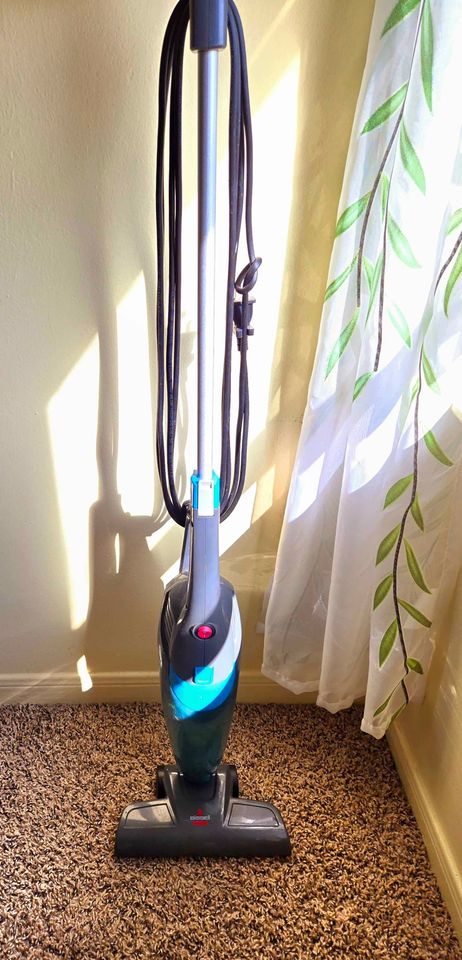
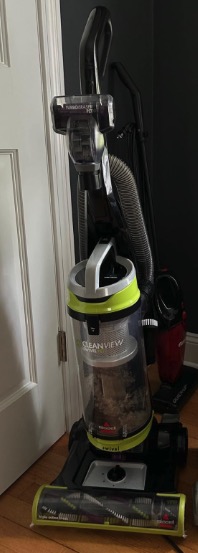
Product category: items_vacuum
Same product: no